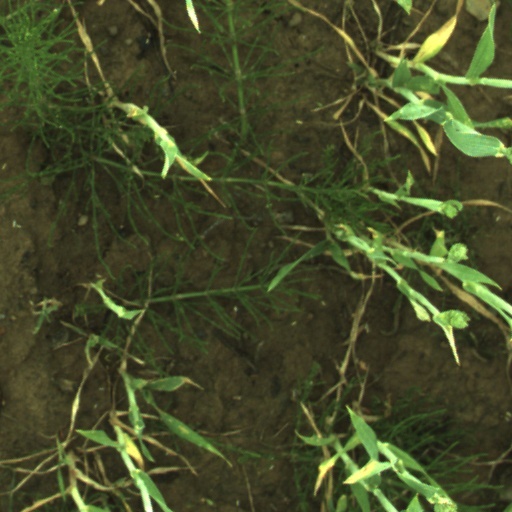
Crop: wheat